Atrocities in the Congo Free State

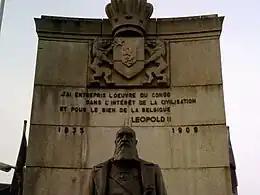
Monument of colonial propaganda to Leopold II in Arlon, southern Belgium, erected in 1951: "I undertook the work of the Congo in the interest of civilisation and for the good of Belgium."

In theory, each right hand proved a killing. In practice, to save ammunition soldiers sometimes "cheated" by simply cutting off the hand and leaving the victim to live or die. Several survivors later said that they had lived through a massacre by acting dead, not moving even when their hands were severed, and waiting till the soldiers left before seeking help. In some instances a soldier could shorten his service term by bringing more hands than the other soldiers, which led to widespread mutilations and dismemberment. Historian David Van Reybrouck stated that the photographs of mutilated people have created a misconception that dismemberment of the living was a widespread practice. He wrote that while dismemberment of the living did occasionally happen, the practice was not as systemic as often presented. Jean Stengers and have also stated there was no systemic practice of dismembering living people as a punishment for not producing enough rubber. Most cases of dismemberment of the living were caused by soldiers who had shot people and had cut off their hands thinking they were dead while they were in fact still alive.